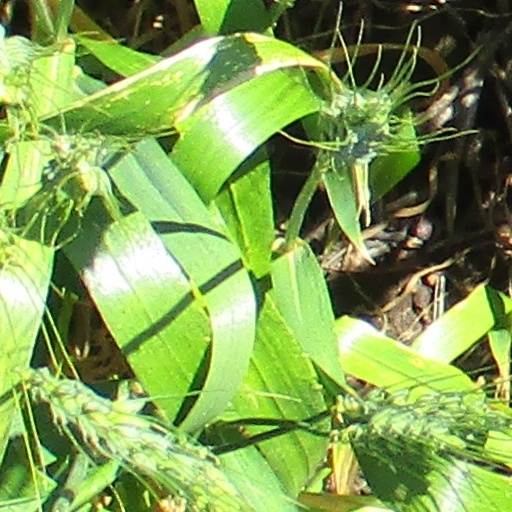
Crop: wheat